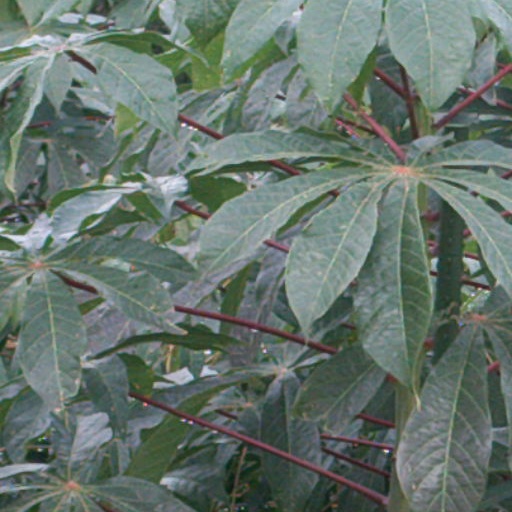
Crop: cassava